Hiding power

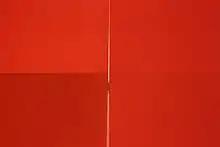
Two red pigments are used to coat two vertical panels, both black at the bottom and white at the top. The paint layer on the right panel has higher hiding, making the black and white grounds almost indistinguishable.

The hiding power is an ability of a paint to hide the surface that the paint was applied to. Numerically, it is defined as an area of surface coated by a volume of paint (spreading rate) at which the "complete hiding" of the underlying surface occurs.